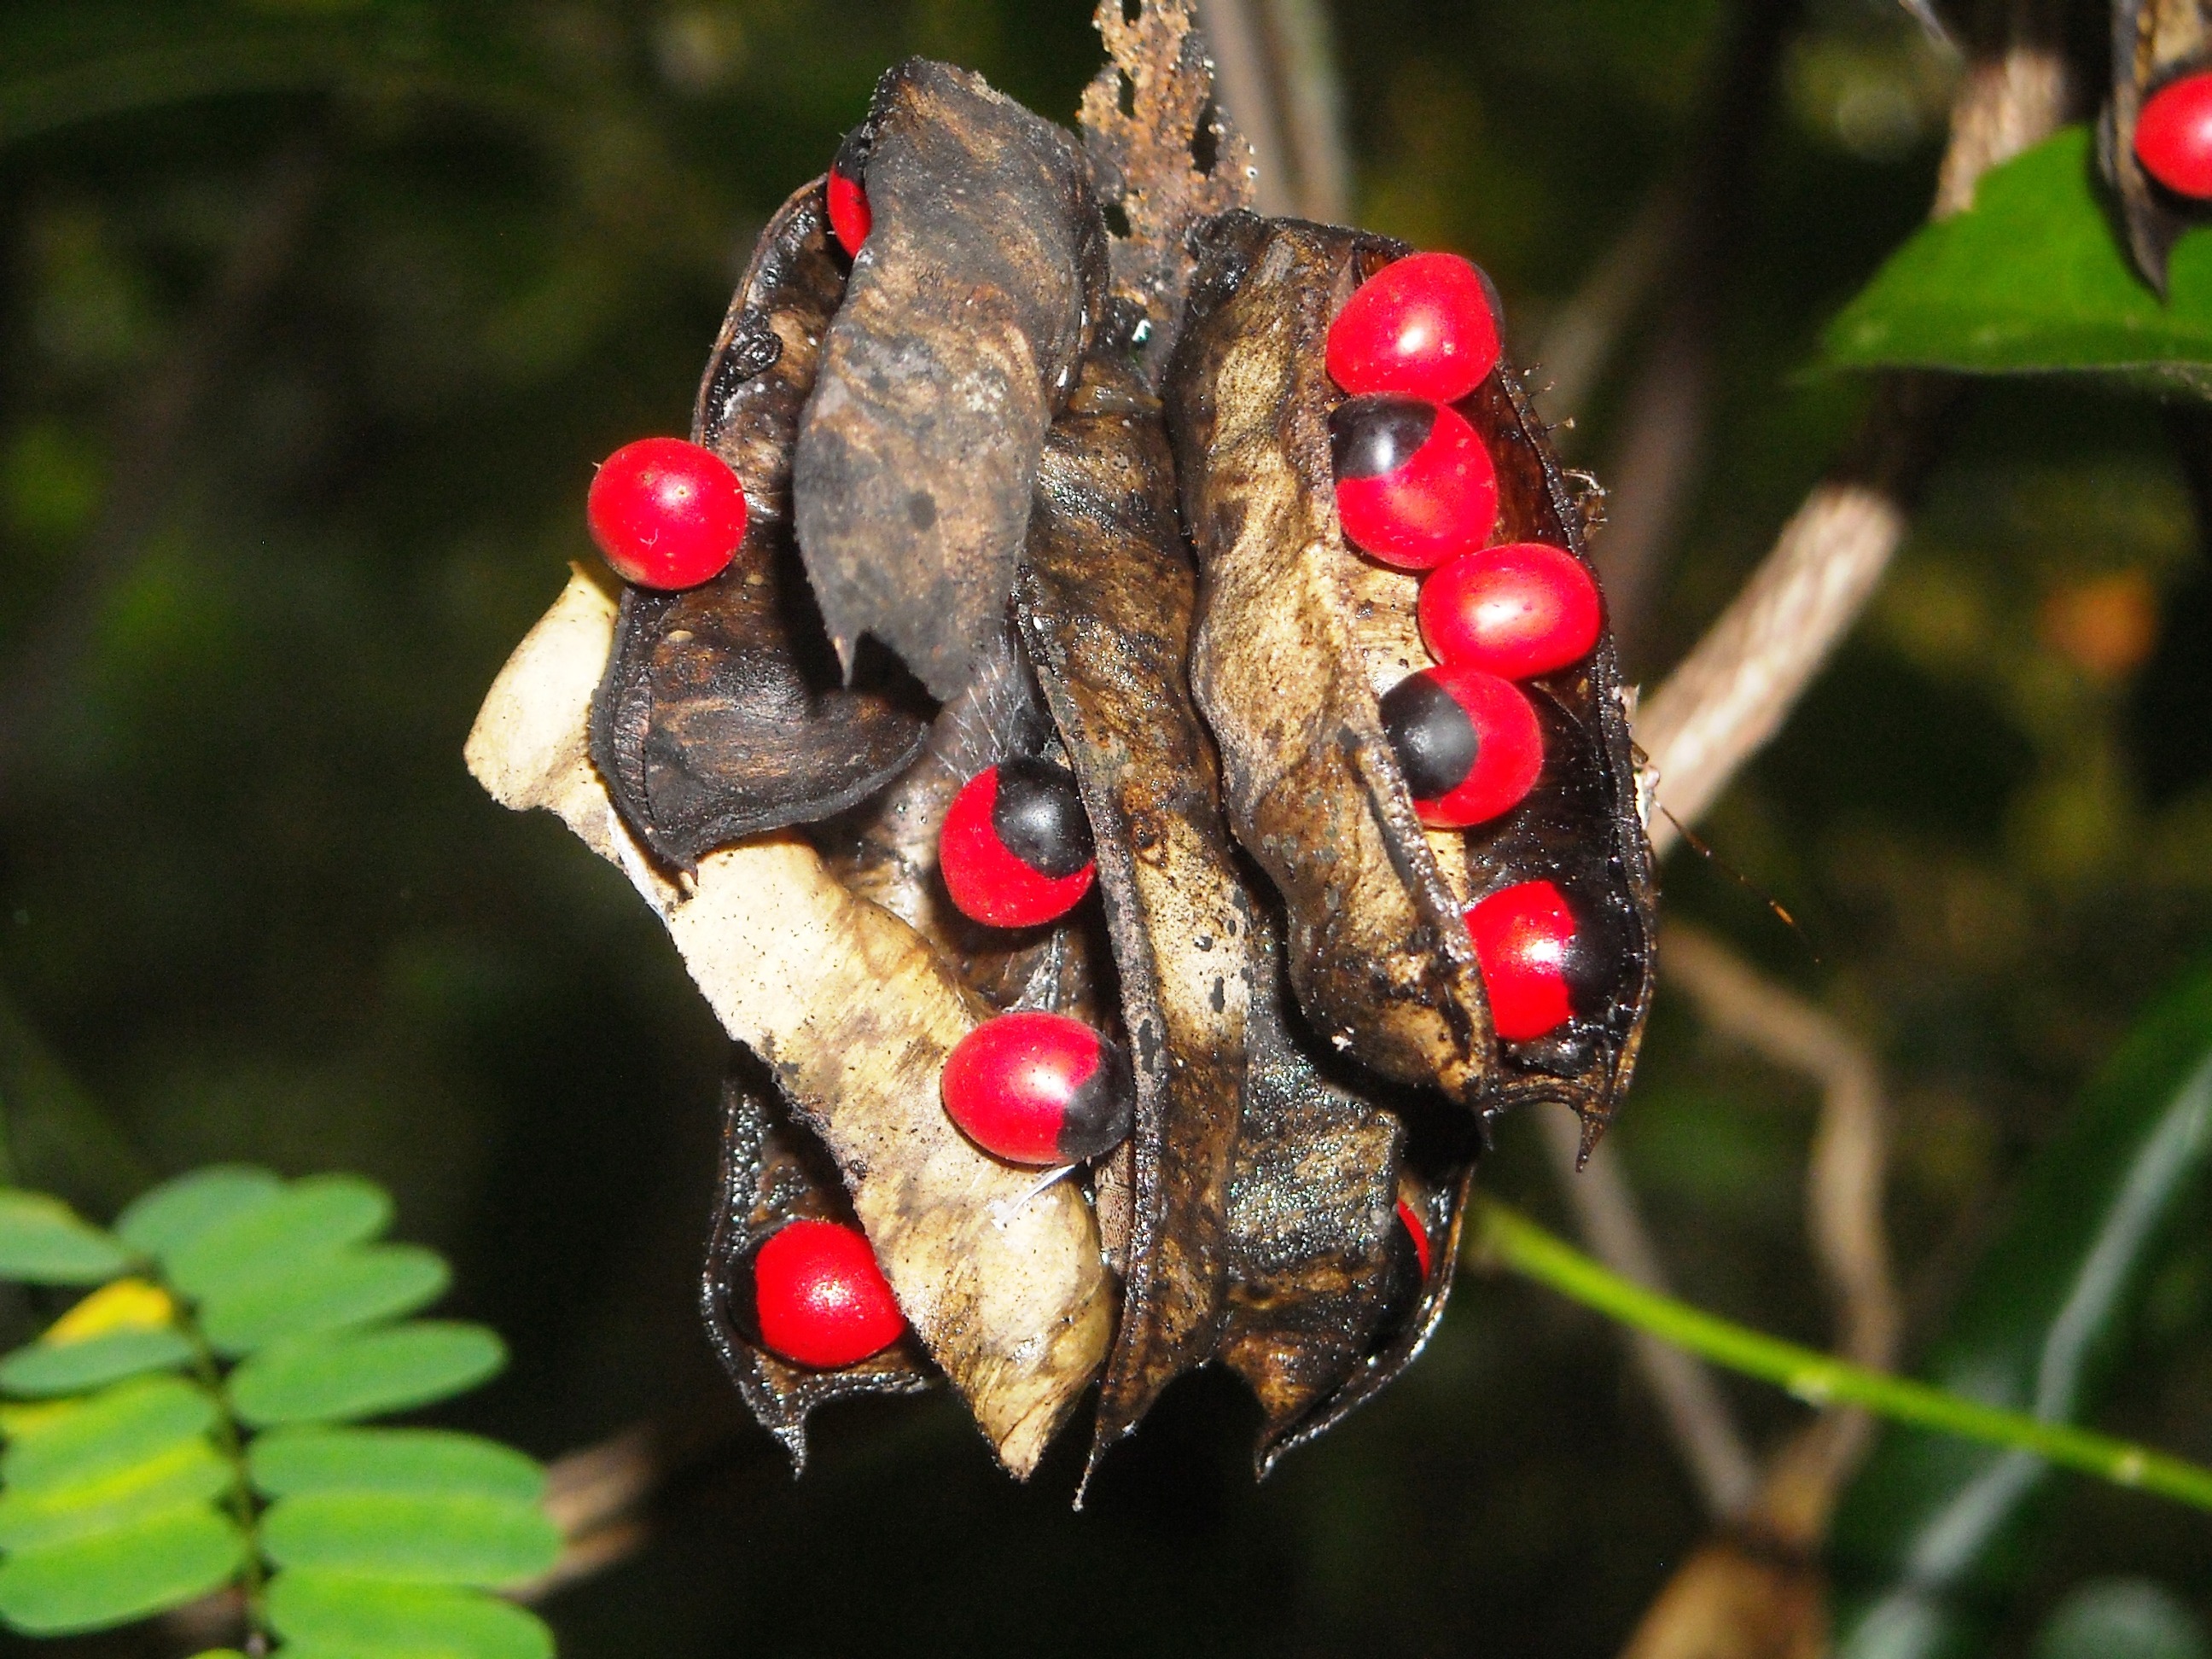
nature, plant, leaf, flower, wildlife, red, produce, insect, black, flora, fauna, plants, invertebrate, close up, seeds, beetle, macro photography, moths and butterflies, baksheesh telik